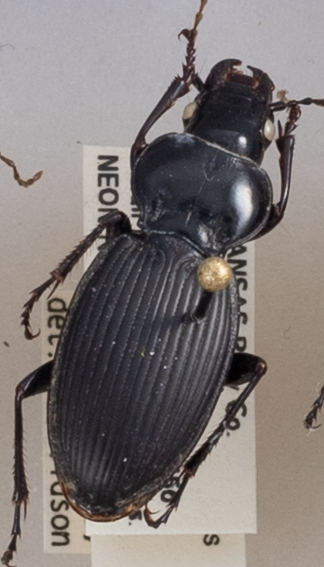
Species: Cyclotrachelus sodalis colossus
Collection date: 2020-06-15
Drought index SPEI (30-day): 0.142
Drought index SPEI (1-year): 1.038
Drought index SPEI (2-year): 1.69